Peepo Choo

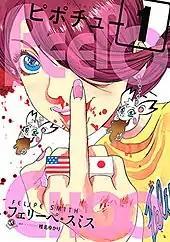

Felipe Smith was given 2 days to submit 40 thumbnails of "Peepo Choo" by his current editor, Yukari Shiina. Smith drew the first 35 thumbnails and then drew the last five thumbnails in front of the editor in the last 24 hours without sleep. The editor accepted Smith's thumbnails. Smith stated he wanted to show the collision of American and Japanese cultures through his work, which is exemplified on the cover of the first Japanese volume where "the girl is flipping you off, and she's got American flag and a Japanese flag ring on either side of her middle finger". He uses the sex scenes and violence for character development to prevent his characters from being "two-dimensional". The characters' loneliness stems from the crowded city of Tokyo and the "need to keep your personal space", which results in "a lot of melancholy". Smith summarizes the issues addressed by the manga as "dealing with pop culture, and the general culture of the two countries and the characteristics of different age groups in those countries".